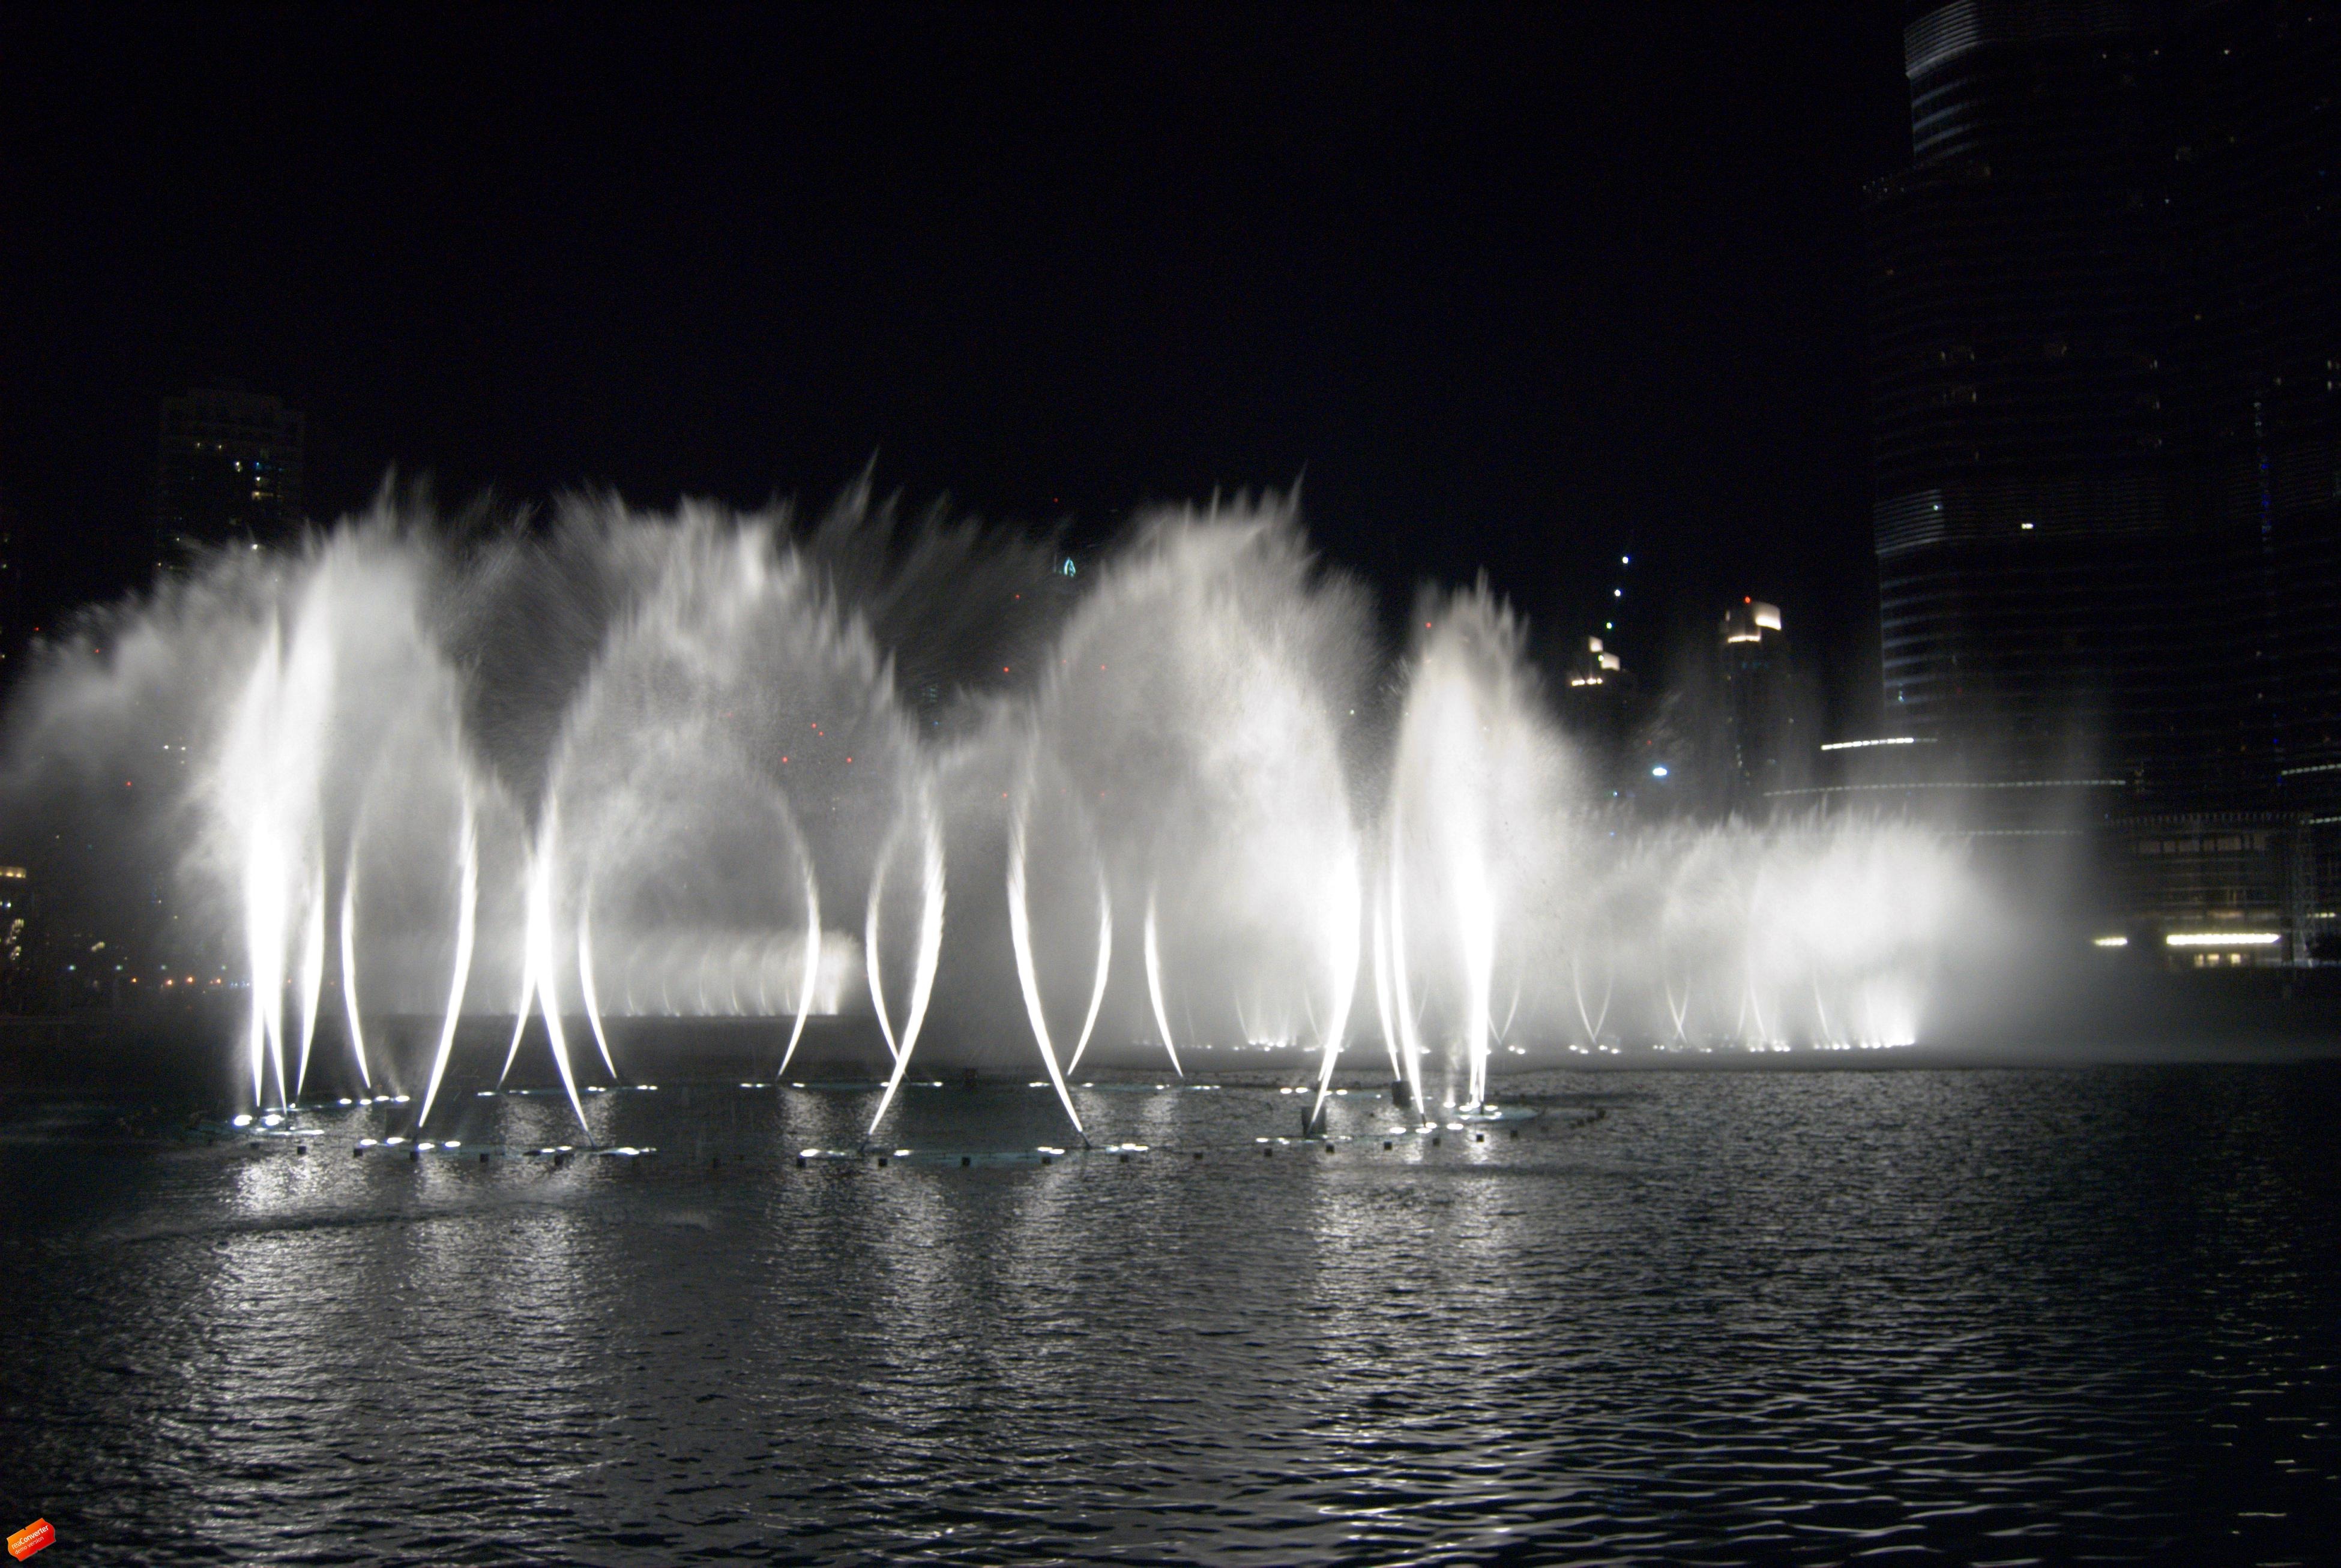
water, light, architecture, night, sidewalk, building, evening, reflection, artistic, dubai, landmark, darkness, outside, lights, fountain, beautiful, water feature, fountain city, decorative fountains, atmospheric phenomenon